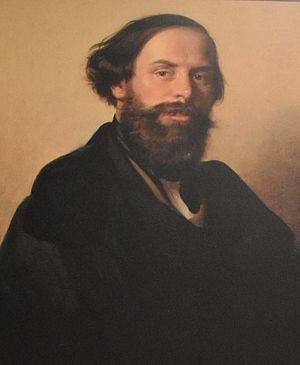
Ippolito Caffi, né en 1809 à Belluno et mort le 20 juillet 1866 à la Bataille de Lissa, est un peintre italien.